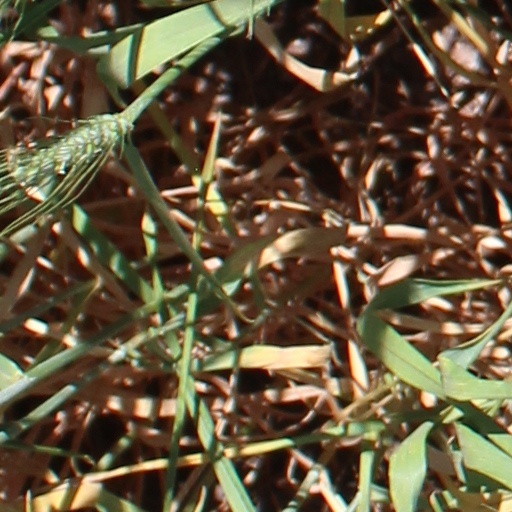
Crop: wheat